Jeffrey Dahmer

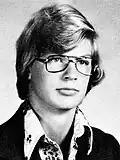
Dahmer, pictured in the 1978 Revere High School yearbook, "Reverie"

From his freshman year at Revere High School, Dahmer was seen as an outcast. By age 14, he had begun drinking beer and hard alcohol in the daylight hours, frequently concealing his liquor inside the jacket he wore to school. When a classmate asked why he was drinking Scotch in a morning history class, Dahmer shrugged and said the alcohol was "my medicine". Although largely uncommunicative, in his freshman year Dahmer was seen by staff as polite and highly intelligent, but earned only average grades. He was a competitive tennis player and played briefly in the high school band.